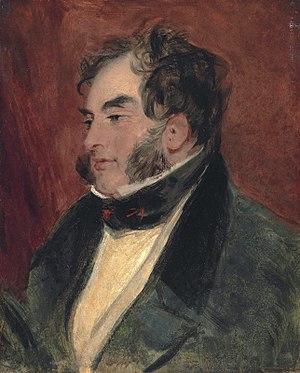
William Arden, 2ᵉ baron Alvanley, était un officier de l'armée britannique, pair et mondain, qui faisait partie d'un cercle restreint de jeunes hommes entourant le prince régent.